New Mexico National Guard

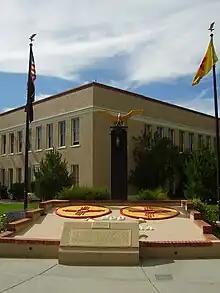
Memorial to the 200th Coast Artillery of the New Mexico National Guard

The New Mexico National Guard is the militia of the U.S. state of New Mexico. Comprising the New Mexico Army National Guard and the New Mexico Air National Guard, it is part of the National Guard of the United States, a reserve force under both state and federal jurisdiction.